Mole (architecture)

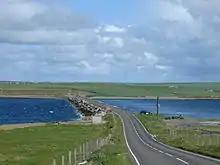
Churchill Barrier 1, blocking Kirk Sound

The Kingdom of England acquired the north African city of Tangier as English Tangier in 1661 as part of King Charles II's marriage settlement with the Portuguese princess Catherine of Braganza, who became Queen of England and Scotland.